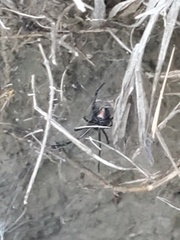
Species: Lactrodectus_hesperus